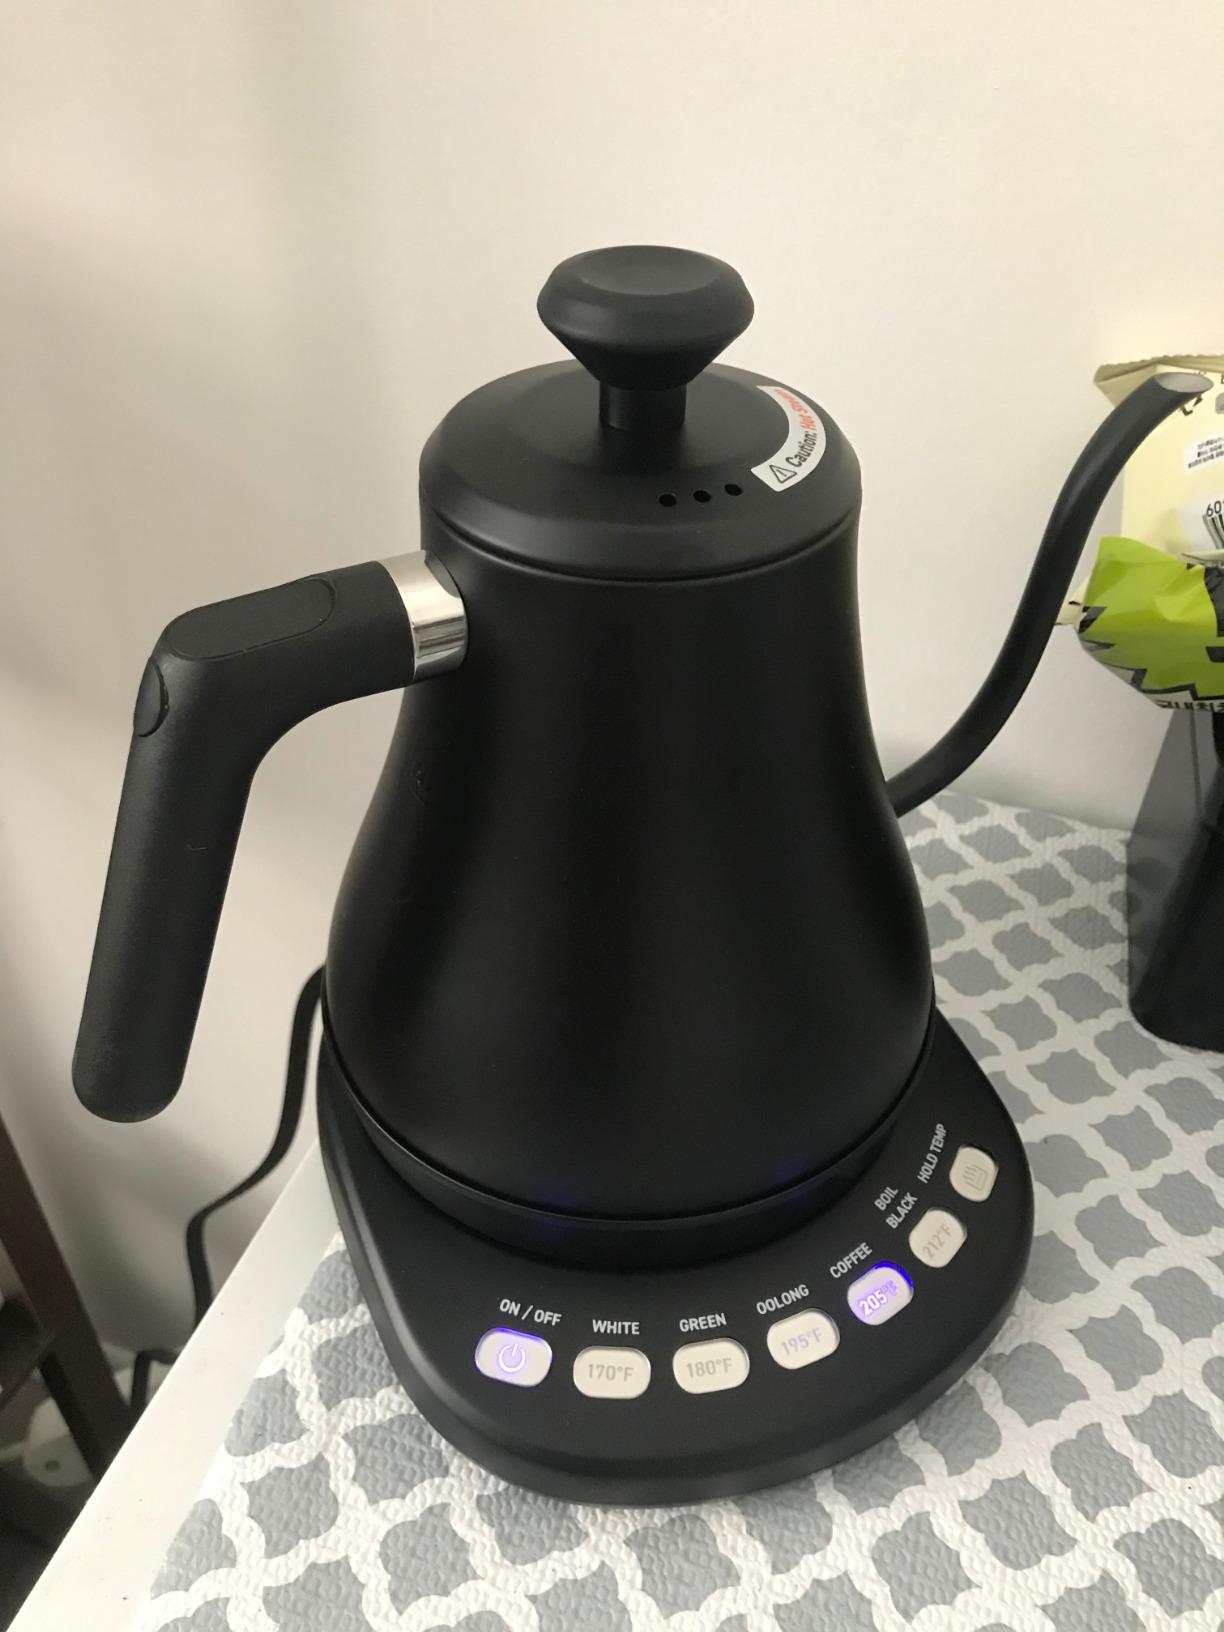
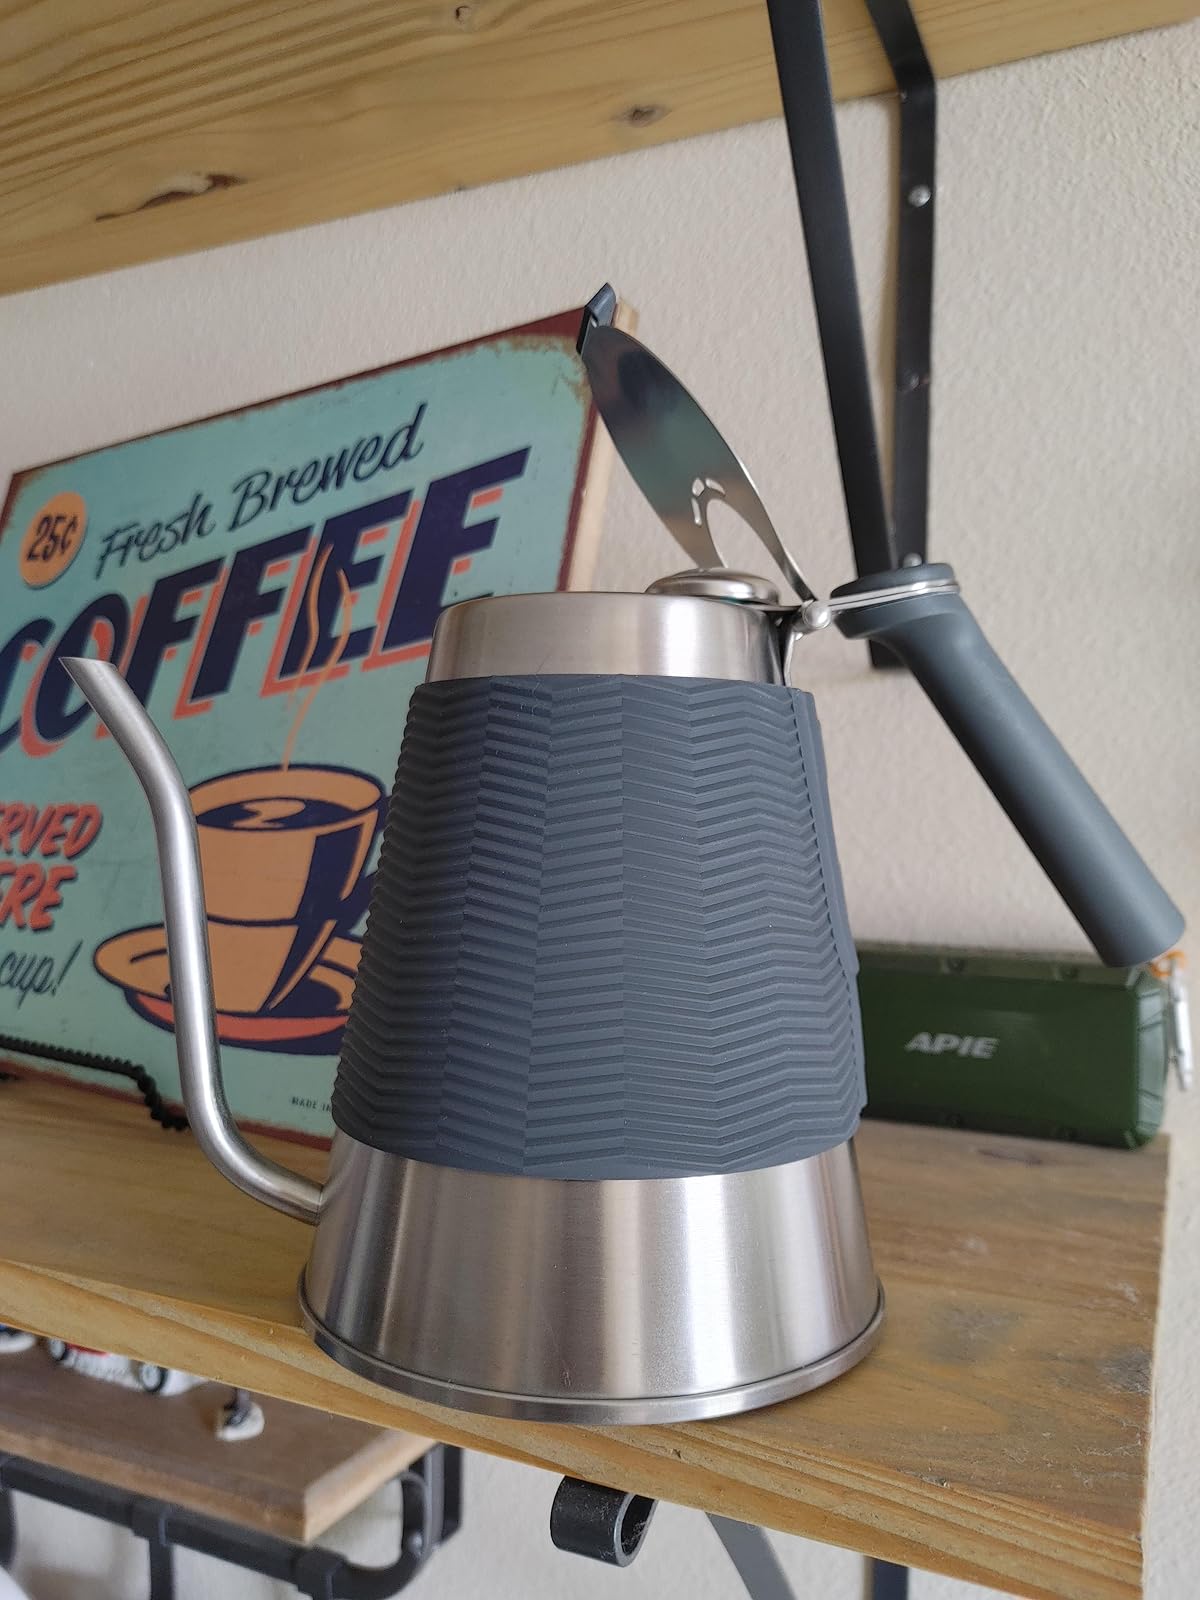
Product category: items_kettle
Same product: no